Andorran Revolution

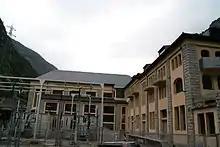
Old FHASA building, now transformed into the Museum of Electricity.

The construction of the hydroelectric power plant needed a significant mass of workers. The company hired more than two thousand workers. To reactivate domestic economic activity, the General Council wanted the company to hire Andorran staff. But in the end, much labor would be Spanish, French, Catalan or Galician. Most of the technical positions, by contrast, were Swiss. Working conditions were terrible. The company increased working hours without consensus or agreement, workers had no days off or breaks, worked for an insufficient salary to survive, there were no hygienic conditions, etc. Some ended up staying in the country, others left. There was a clear difference between the workers and technicians. The technicians earned twice as much as those who risked their lives building the plant.